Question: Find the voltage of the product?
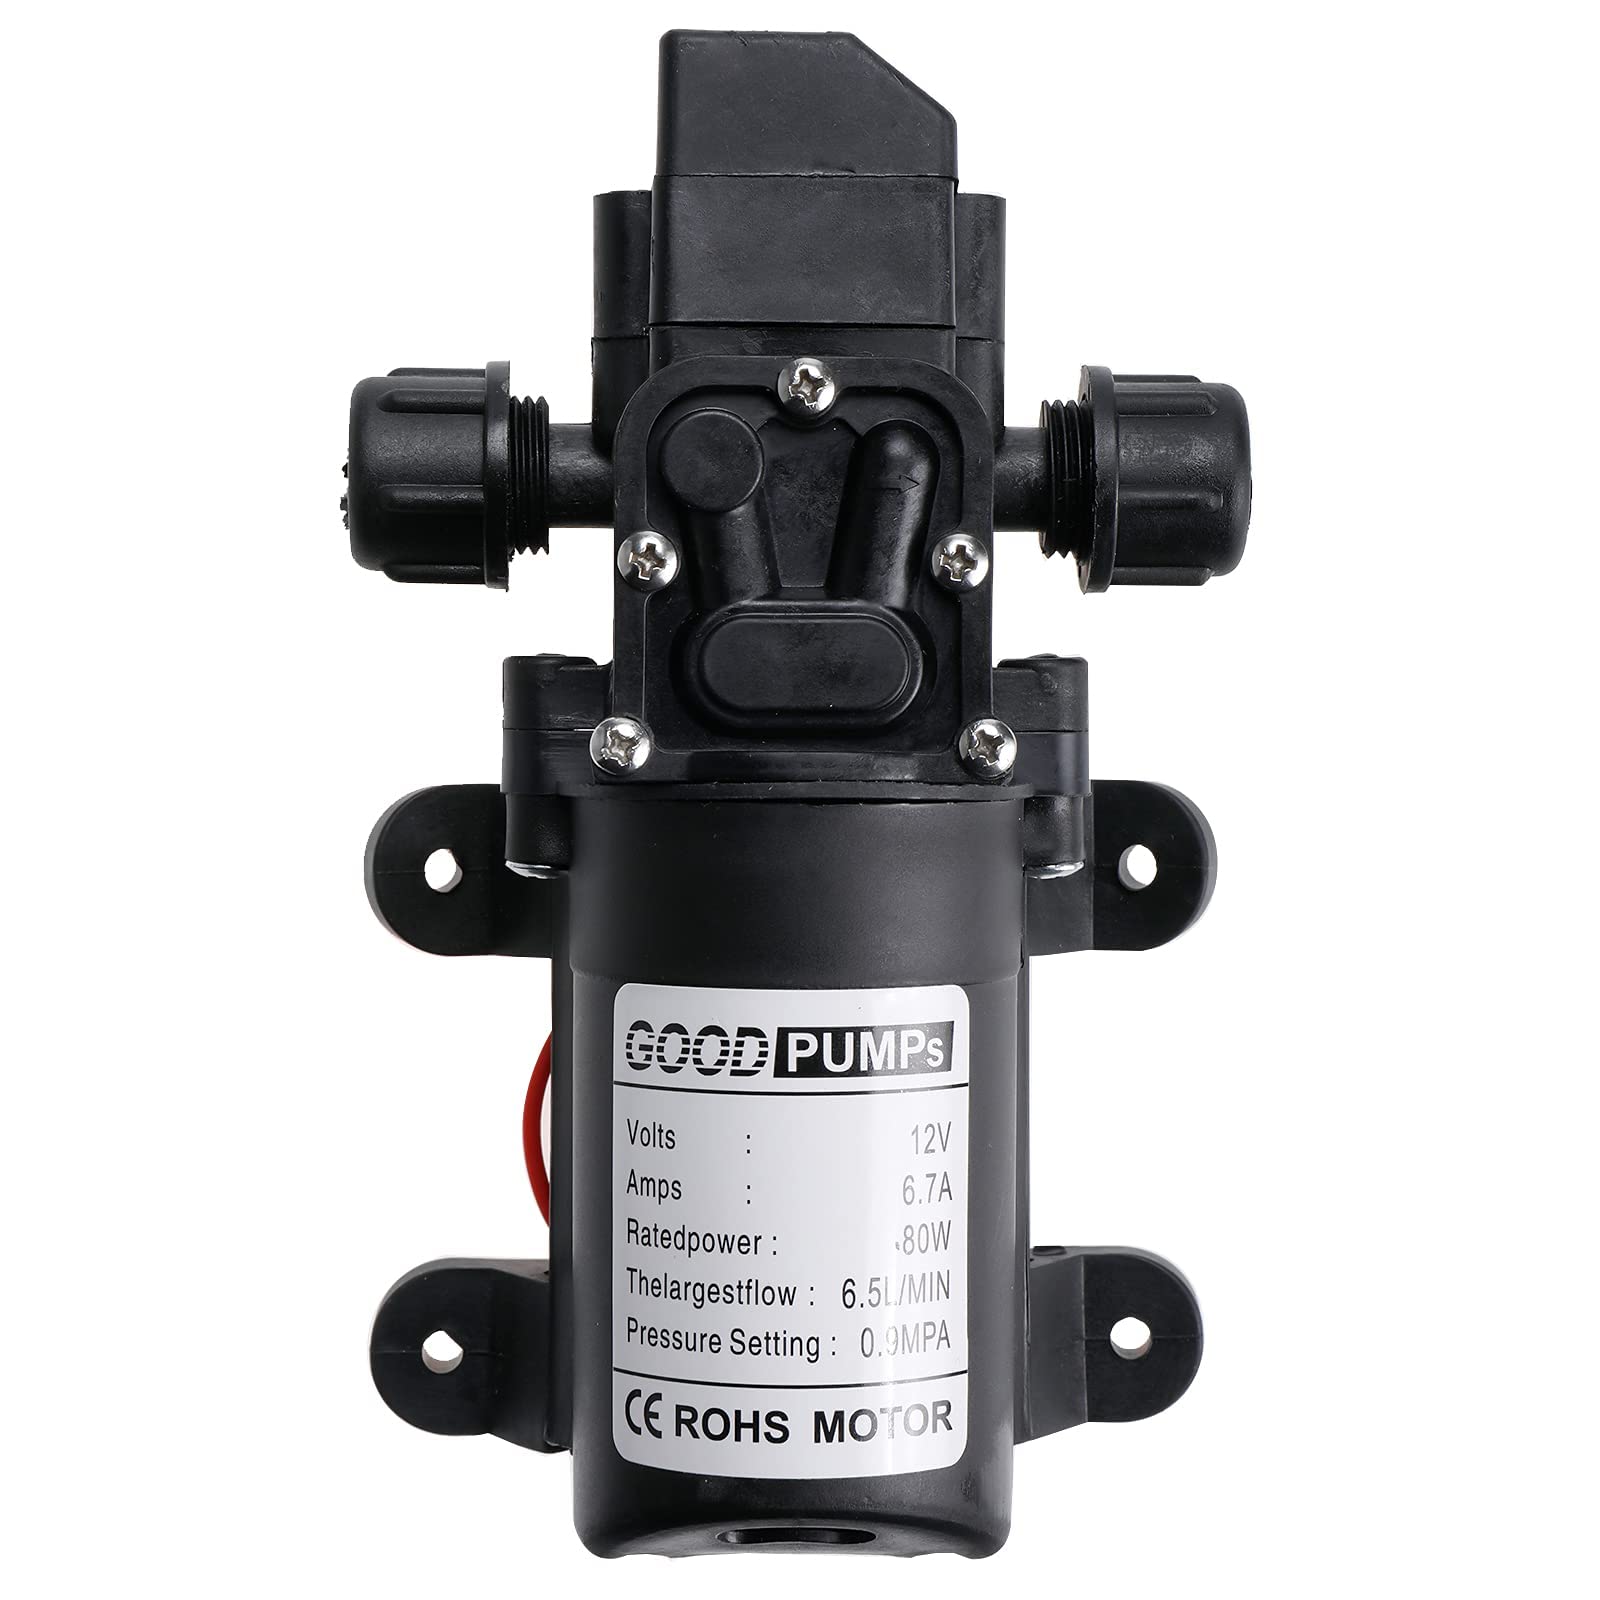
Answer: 12.0 volt